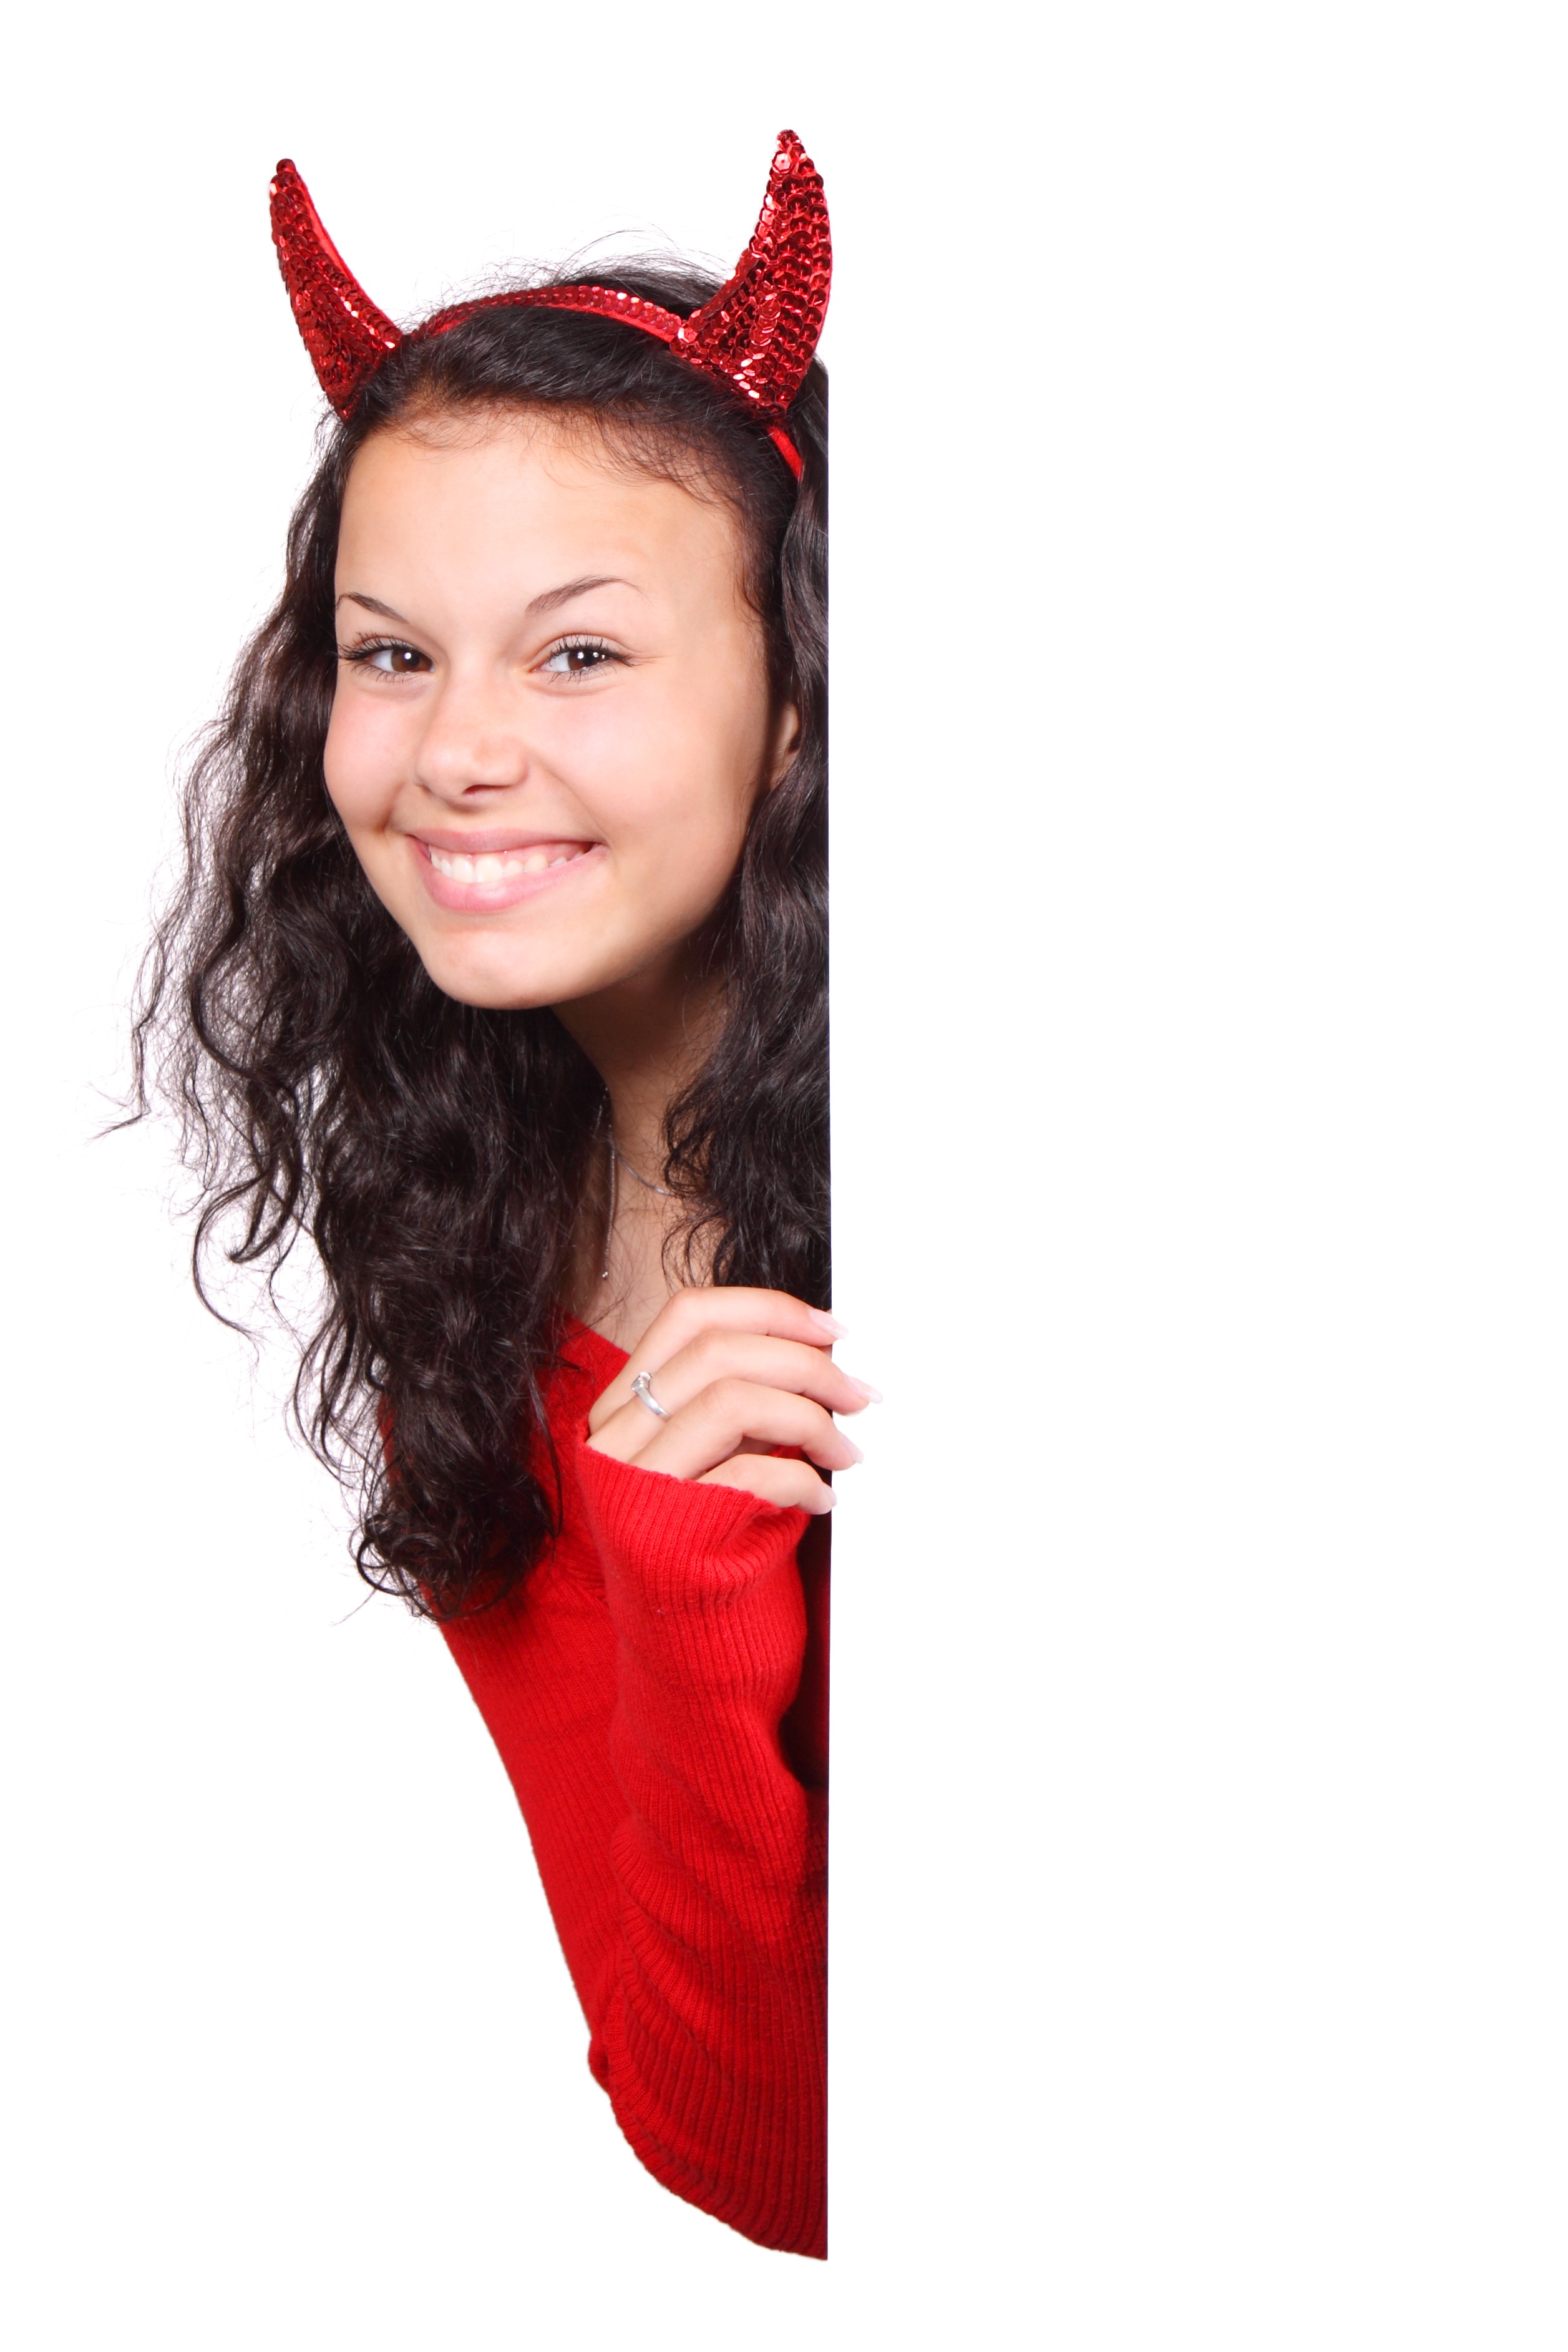
hand, board, girl, woman, white, female, horn, young, red, halloween, clothing, headgear, smiling, lovely, cap, head, moustache, hell, pretty, demon, devil, costume, fashion accessory, costume accessory